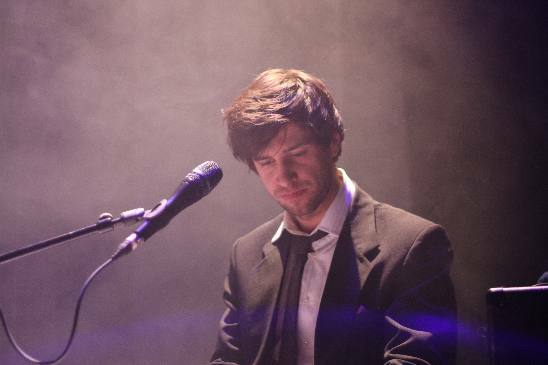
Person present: No